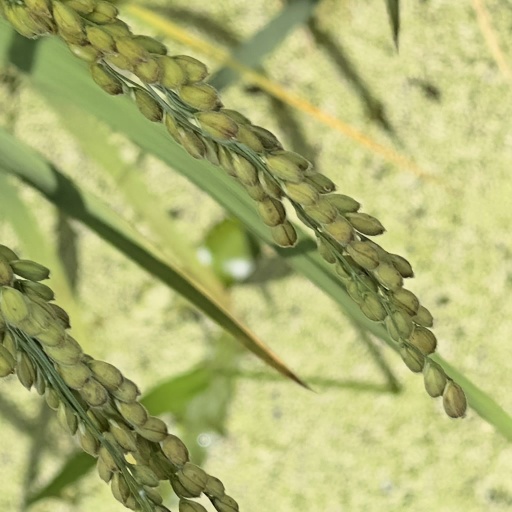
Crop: rice